Demographics of the Empire of Japan

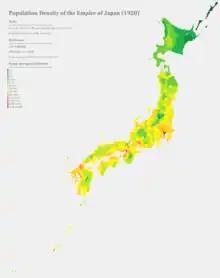
Population density map of the Empire of Japan (1920)

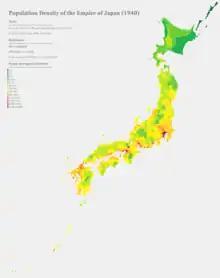
Population density map of the Empire of Japan (1940)

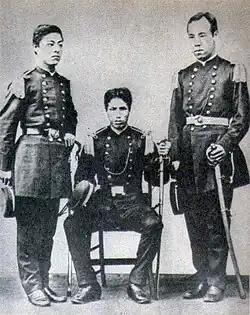
Japanese policemen circa 1875

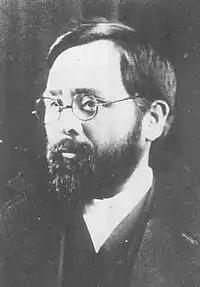
Jiichiro Matsumoto, a Japanese politician, leader of the Burakumin liberation movement

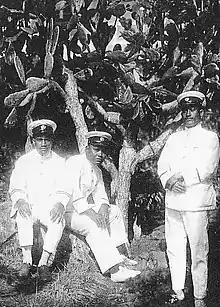
Native Micronesian constables of Truk Island, circa 1930

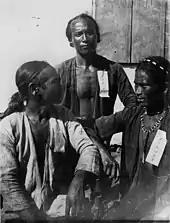
Photograph of Atayal men in 1900

The population of Japan at the time of the Meiji Restoration was estimated to be 34,985,000 on January 1, 1873, while the official and "de facto" (or ) populations on the same day were 33,300,644 and 33,416,939, respectively. These were comparable to the population of the United Kingdom (31,000,000), France (38,000,000), and Austria-Hungary (38,000,000).